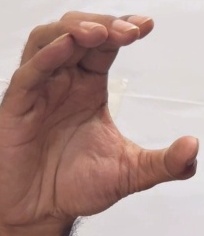
ASL sign: C